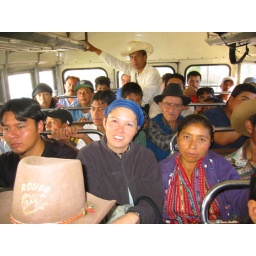
Guatemala YAVs 03-04 - sitting in between the seats - one cheek on the seat, the other in midair.